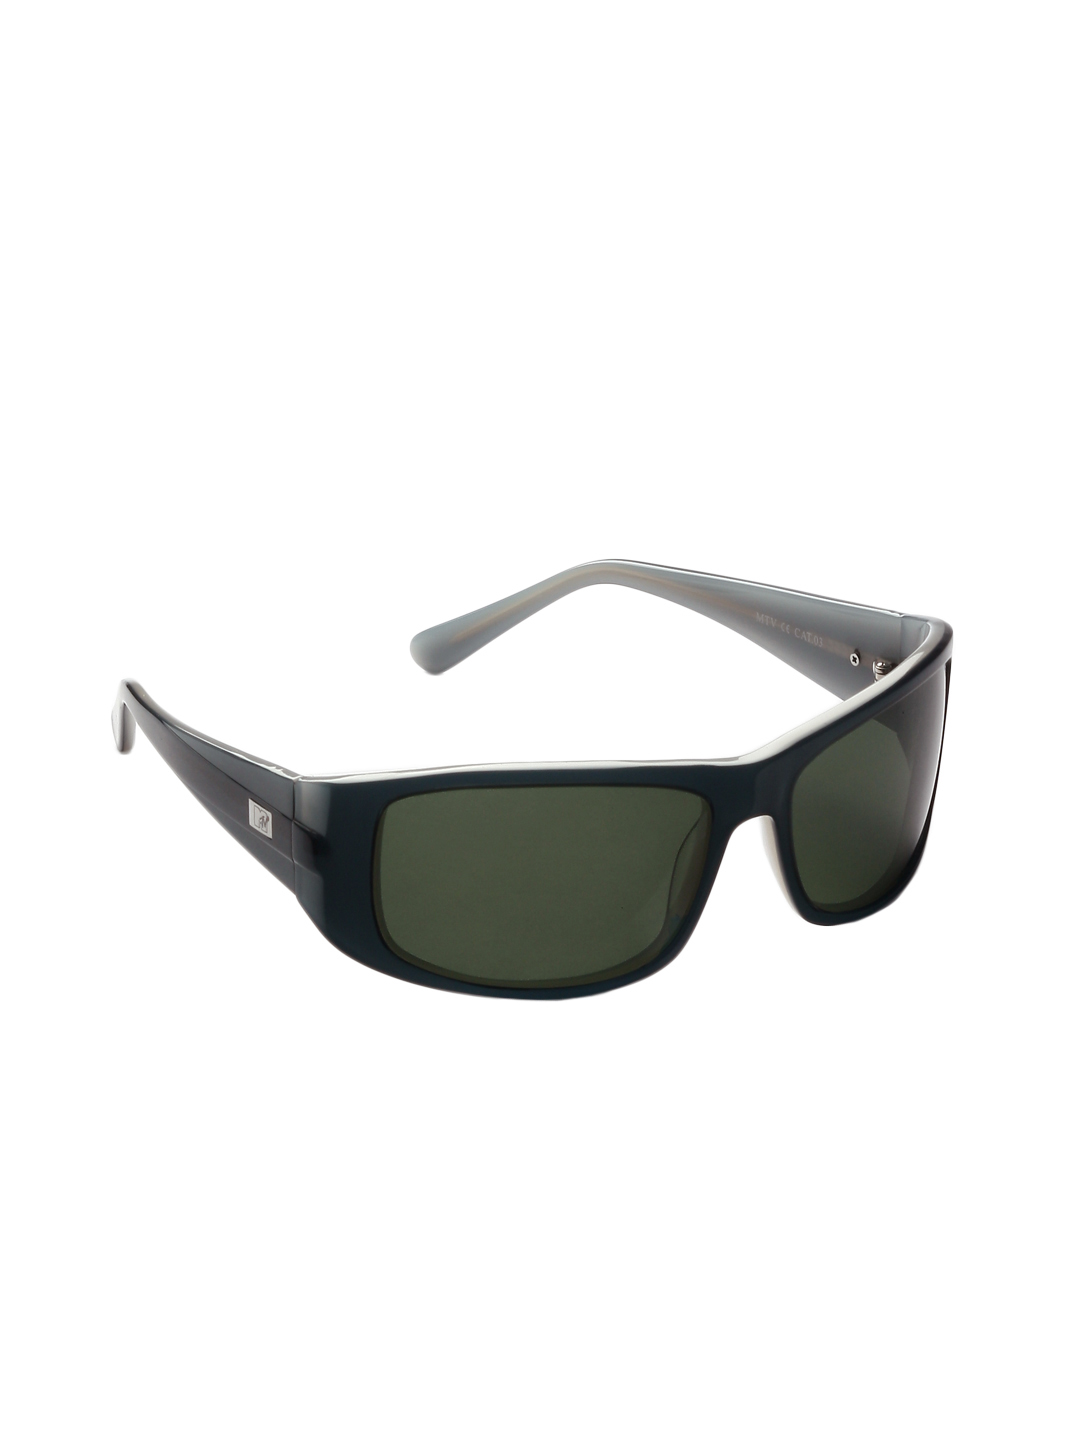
M tv Men Grey Sunglasses
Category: Accessories / Eyewear / Sunglasses
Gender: Men
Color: Grey
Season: Winter 2016
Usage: Casual